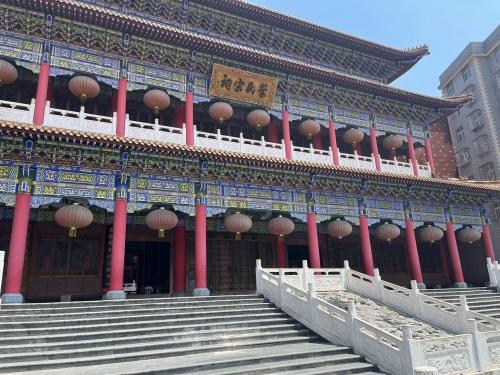
地标名称：叶家坝祠堂
所在城市：黄石市·大冶市